Paulini

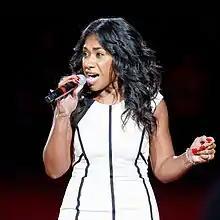
Paulini performing in 2013

In 2014, Paulini signed a joint record deal with Ambition Records and Decca Records Australia. She became the first artist signed to the reactivated Decca Records label in Australia. Paulini released "Air It All Out" as the lead single from her third studio album "Come Alive" on 17 October 2014. Co-written by Paulini in New York, she explained that "the song is about letting go of negativity, doubt and fear—breathing in and exhaling positivity and purpose." "By My Side" was released as the second and final single from "Come Alive" on 15 May 2015. Co-written in Sydney by Paulini and producer Adam Reily, "By My Side" was dedicated to Paulini's older sister Litia who battled and overcame breast cancer. Paulini stated that the song is lyrically "about my journey over the past few years and coming into my skin after a struggle to find my voice, my artistry and above all, loving myself with the help of loved ones by my side." Both "Air It All Out" and "By My Side" failed to make any significant impact on the ARIA charts.